Air travel disruption after the 2010 Eyjafjallajökull eruption

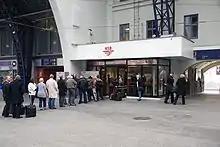
Queue at Bergen Station as travelers wait to purchase train tickets from the Norwegian State Railways

Most airspace started to close from 15 April. However, in the days following there were brief windows free of the cloud at different locations which were exploited to make a few aircraft movements. There then followed test flights and pressure grew to re-evaluate the criteria for safe levels of ash to fly through.